Neustadt am Rübenberge station

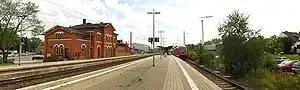
Neustadt am Rübenberge railway station

Neustadt am Rübenberge is a railway station located in Neustadt am Rübenberge, Germany. The station is located on the Bremen–Hanover railway. The train services are operated by Deutsche Bahn. The station is also served by the Hanover S-Bahn.